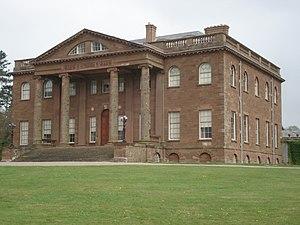
L'honorable Thomas Harley était un homme politique britannique qui a siégé à la Chambre des communes pendant 41 ans, de 1761 à 1802.